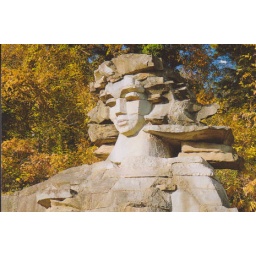
The sculputre of the mountain girl is by Sochi Sculpture, Iraida Gusleva, from local stone.